Ruthin

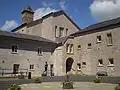
The courtyard at the old gaol, which is now a museum.

In its 18th-century heyday as a town on drovers' routes from Wales into England, Ruthin was reputed to have "a pub for every week of the year". By 2007, however, there were only eleven pubs in the town. The public records of 23 October 1891 show 31 such establishments serving a population of 3,186; most have been converted into housing or shops. The Ruthin Union Workhouse was built in 1834.